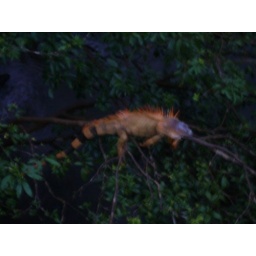
Iguana by the side of the road in a tree